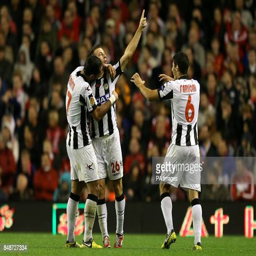
soccer player celebrates scoring their third goal of the game with teammates